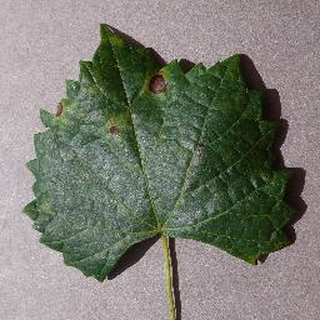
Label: grape_black_rot